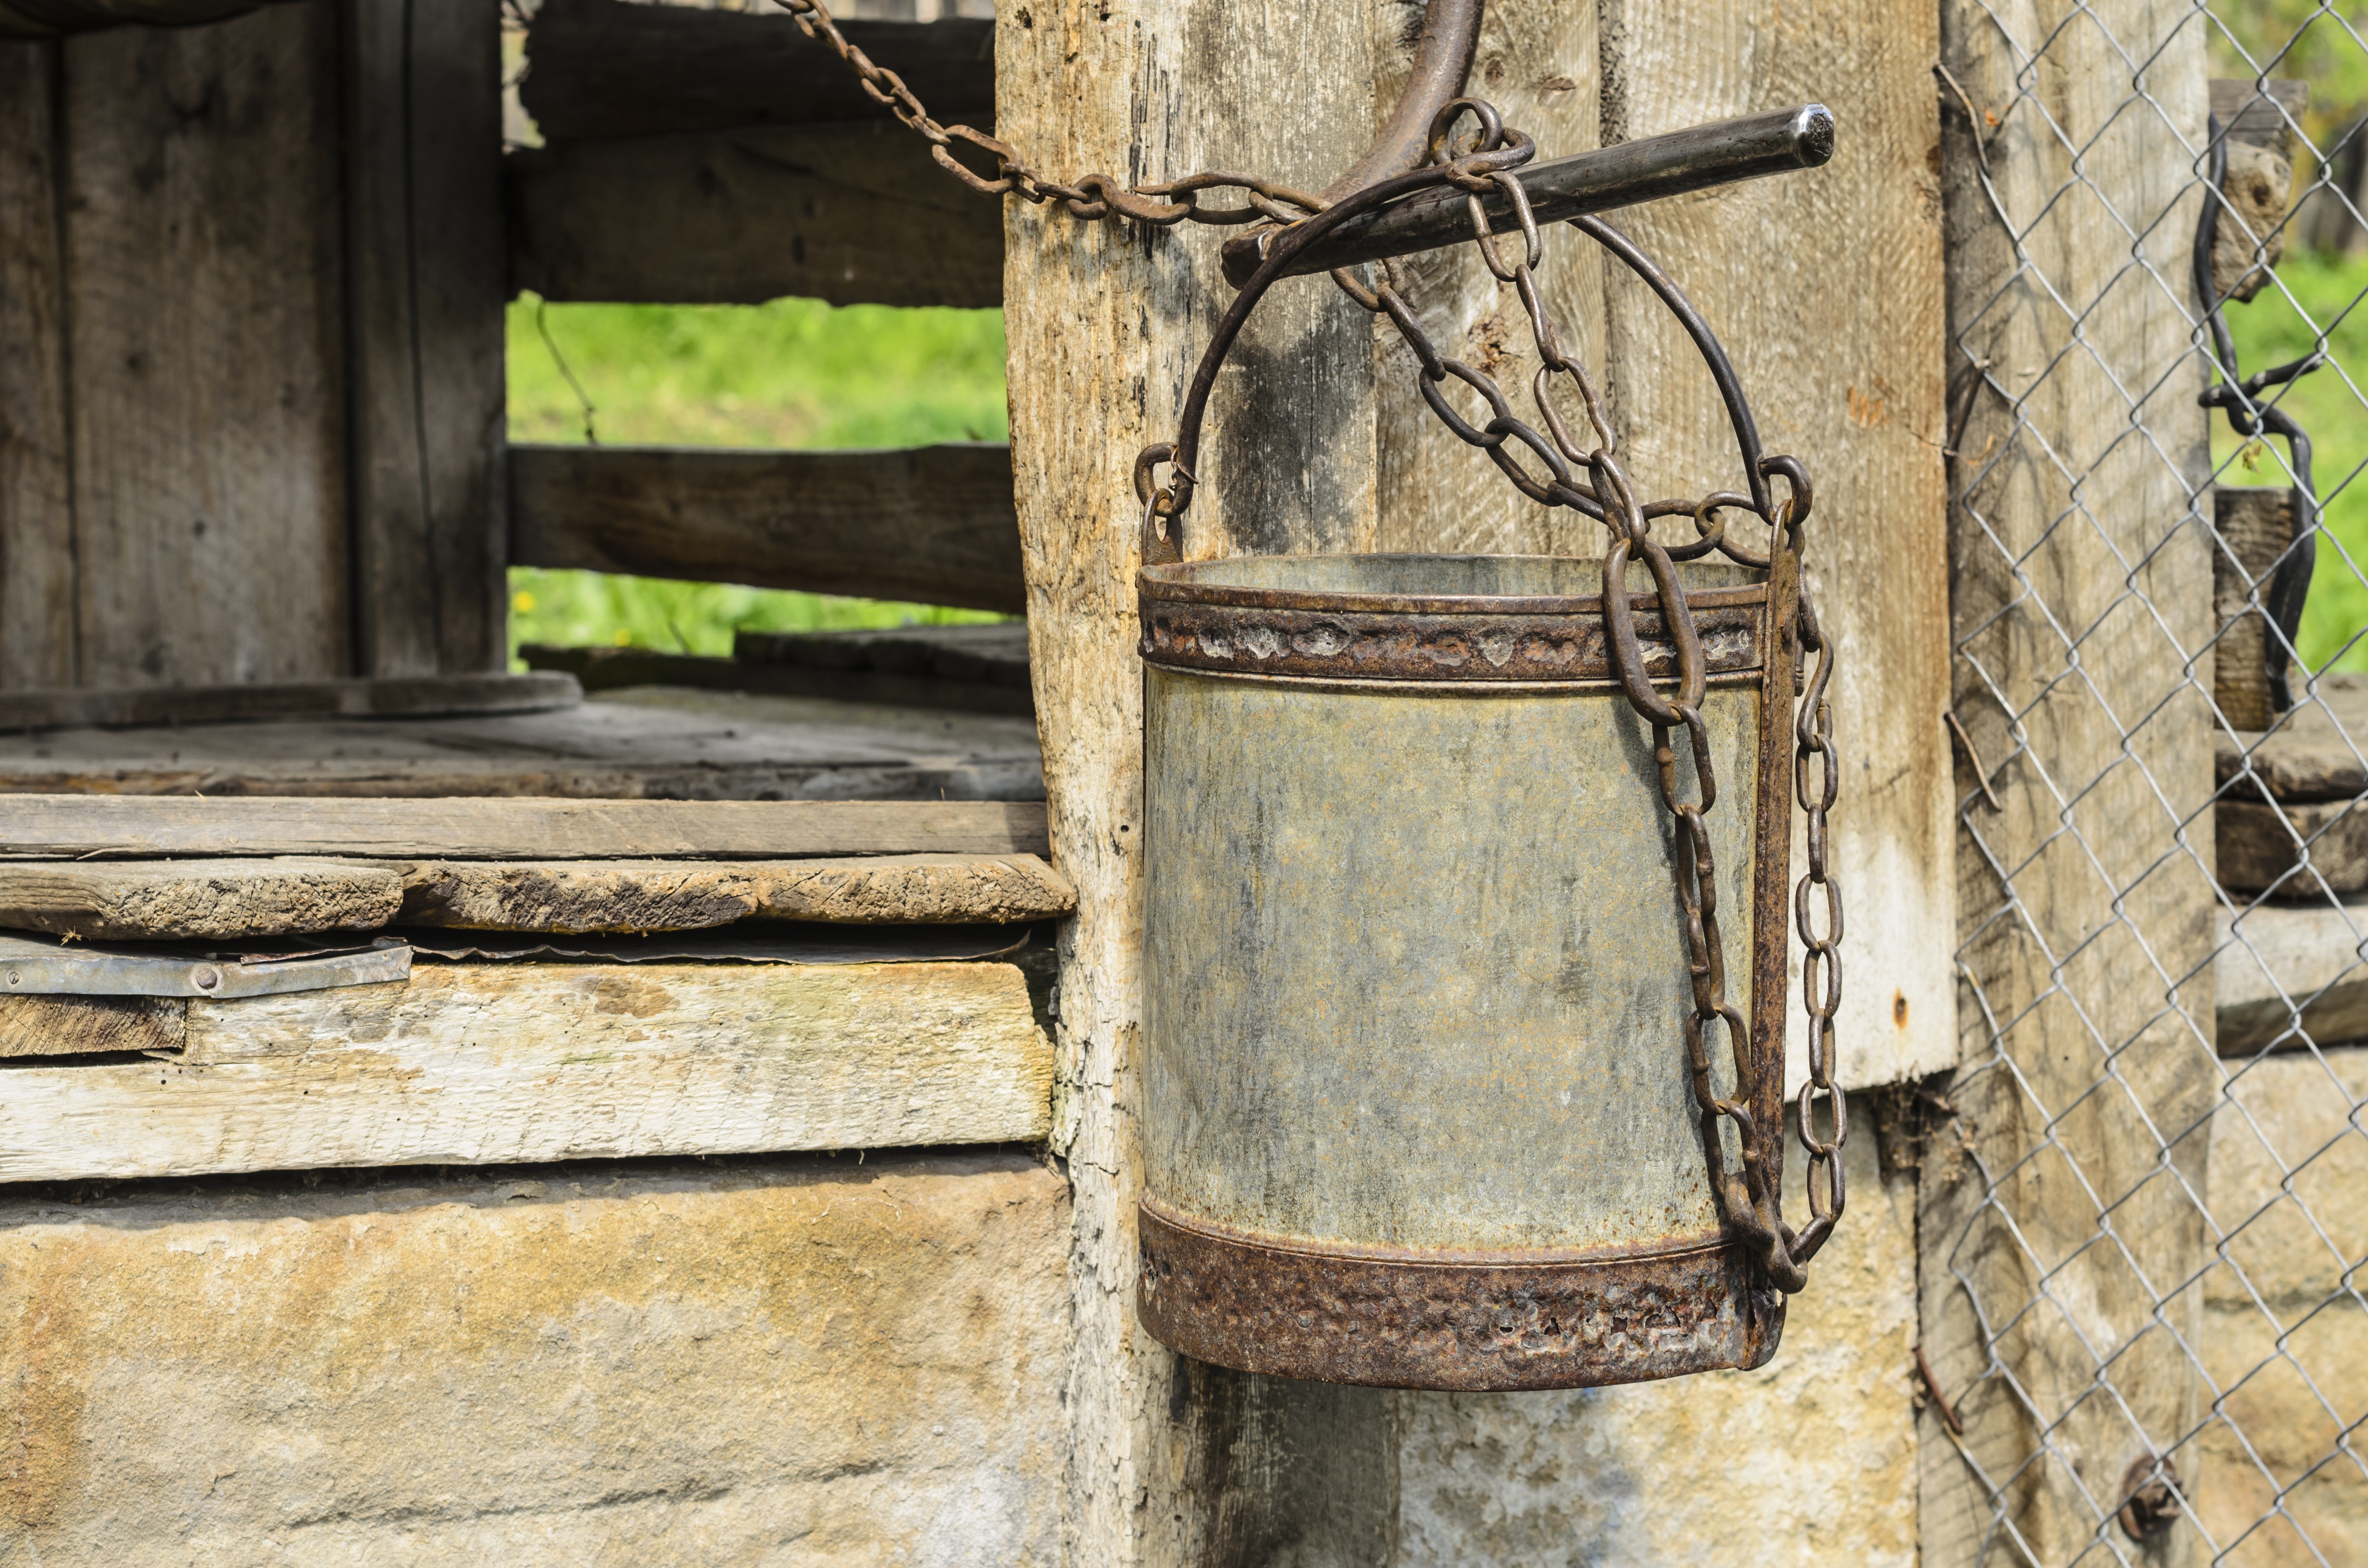
water, nature, board, wood, chain, wall, natural, fountain, iron, mood, middle ages, man made object, ancient history